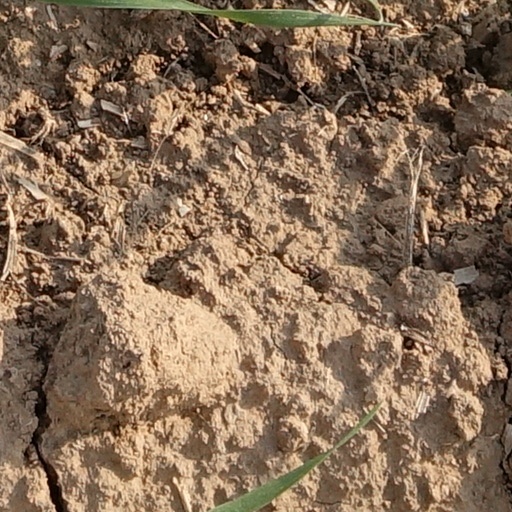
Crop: wheat